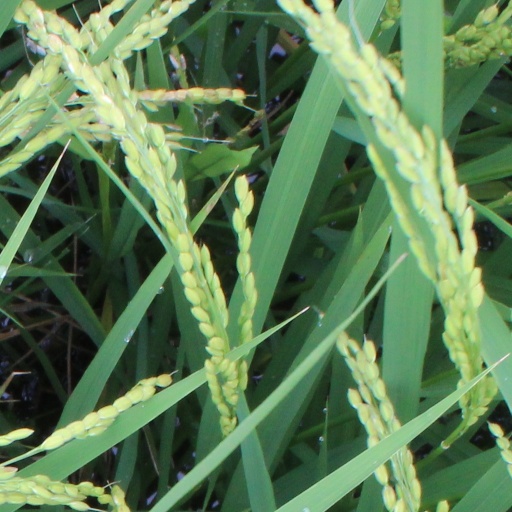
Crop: rice